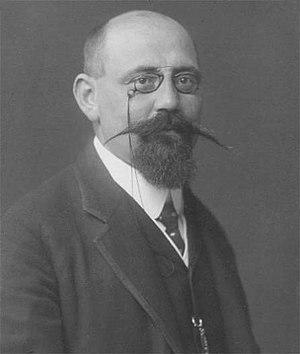
Le gouvernement Renner, officiellement gouvernement d'État provisoire est le gouvernement de la république d'Autriche entre le 27 avril et le 20 décembre 1945.
La faculté de droit de l'Université de Vienne est la plus grande institution de recherche juridique de l'espace germanophone et l'une des plus anciennes facultés de droit du monde. Considérée comme la meilleure faculté de droit d'Autriche, elle jouit de la plus haute réputation internationale.
Karl Renner, né le 14 décembre 1870 à Untertannowitz et mort le 31 décembre 1950 à Vienne, était un homme d'État socialiste et juriste autrichien.
Les élections législatives autrichiennes de 1945 se sont tenues le 25 novembre pour élire les membres du Conseil national. Ce sont les premières élections démocratiques en Autriche depuis 1933. Les élections se sont tenues selon la loi électorale de 1929, tous les citoyens autrichiens de plus de 21 ans ayant le droit de vote. Les anciens Nazis — environ 200 000 personnes selon les sources officielles — ont toutefois été privés de leur droit de vote, alors que le NSDAP avait été interdit directement après la guerre. Le Parti populaire autrichien a remporté la majorité absolue des sièges au Parlement.